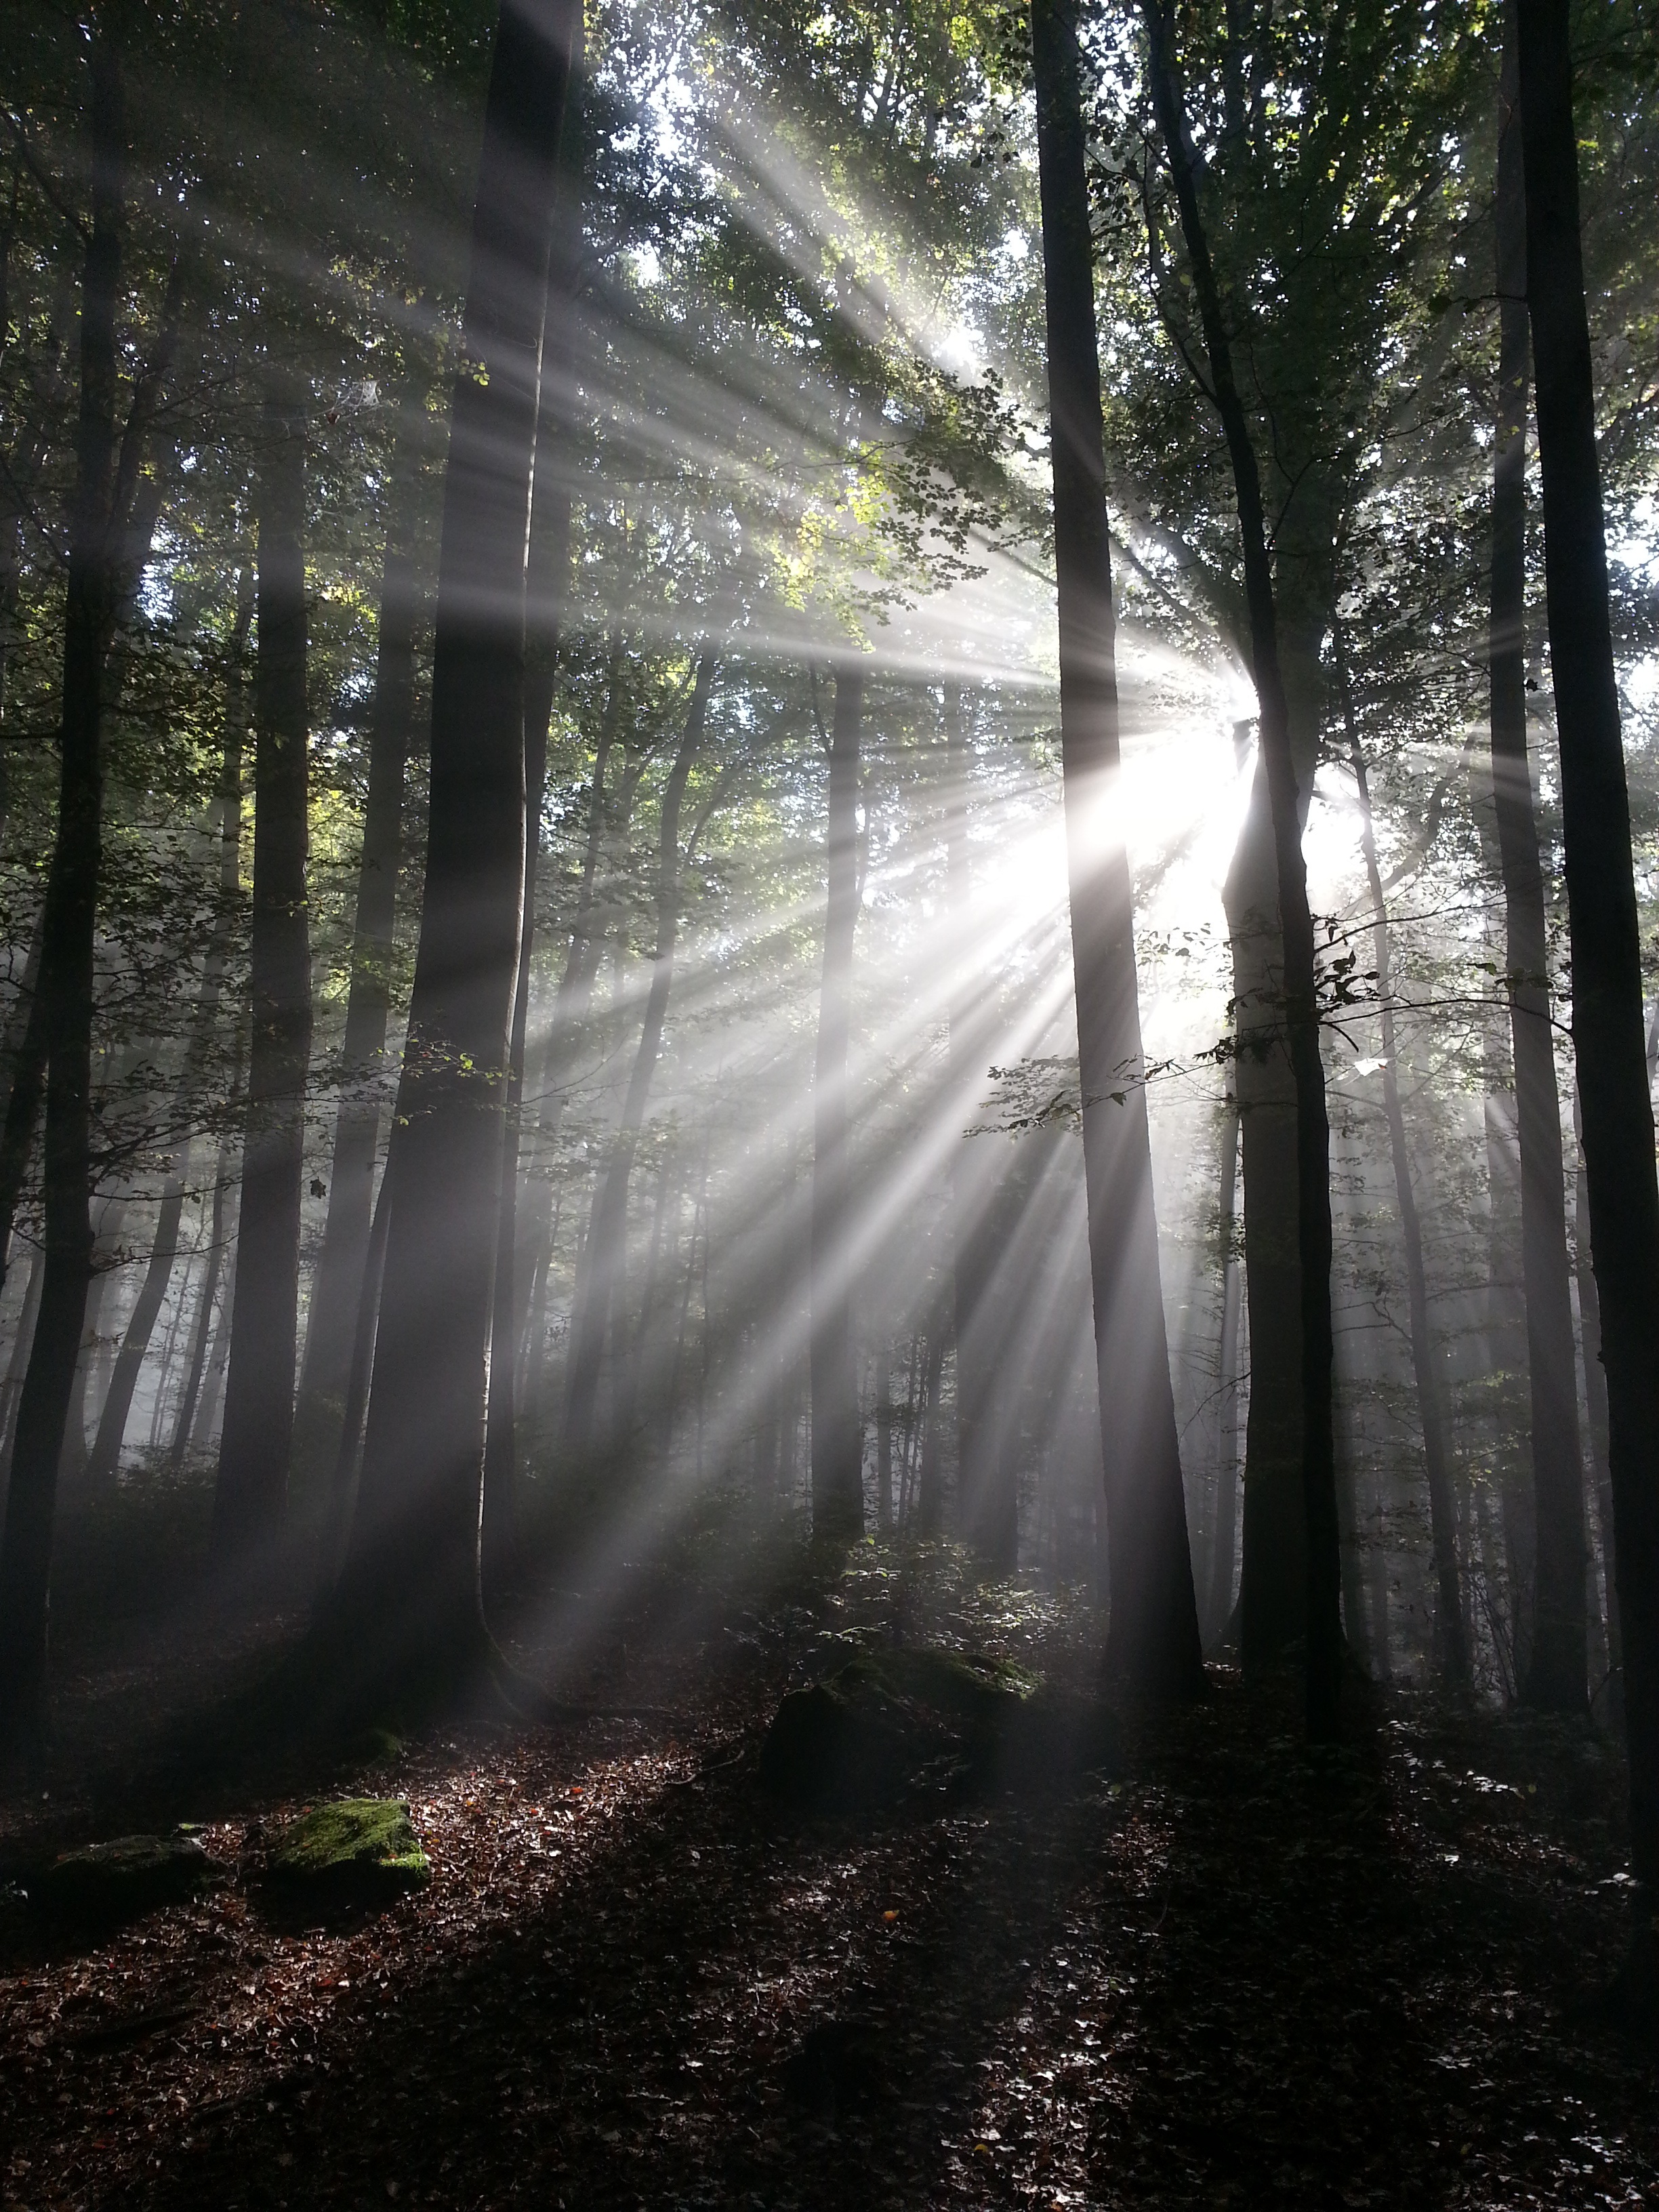
tree, nature, forest, branch, light, sun, fog, mist, sunlight, morning, leaf, autumn, weather, darkness, season, rays, woodland, habitat, sunbeam, natural environment, atmospheric phenomenon, woody plant, tyndall effect, autumn mood forest